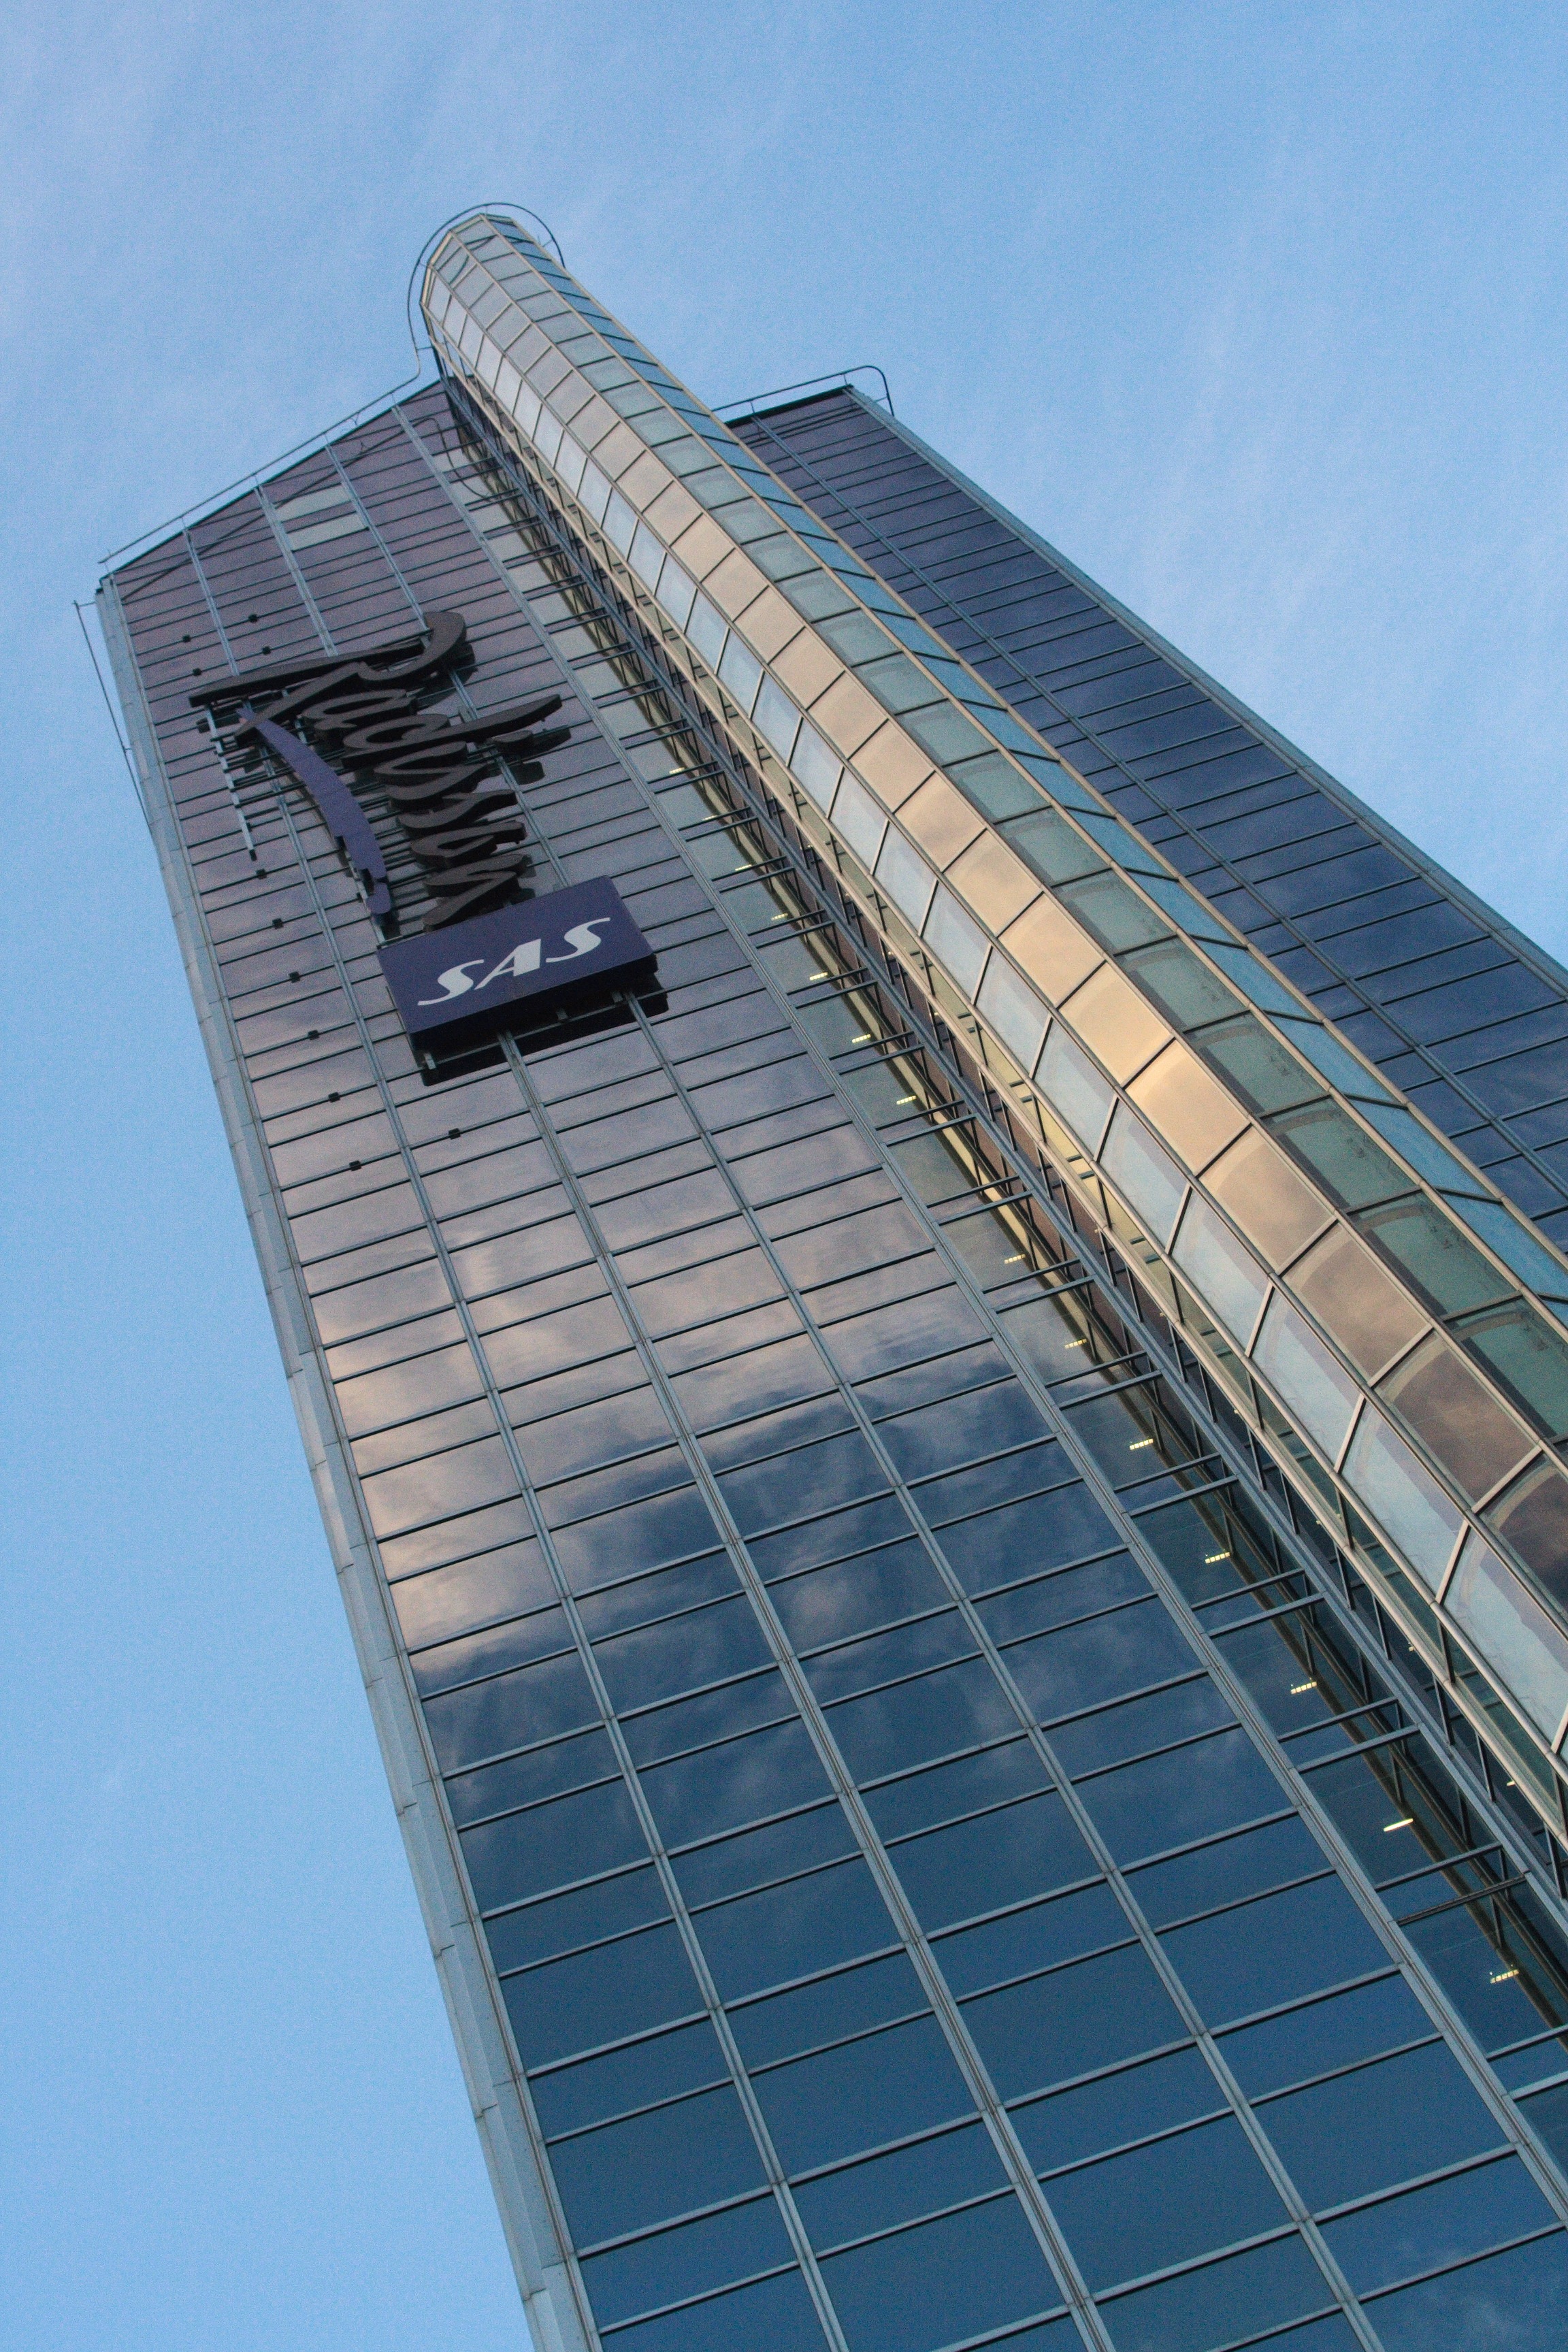
architecture, structure, roof, city, skyscraper, tower, facade, modern, stadium, tower block, norway, oslo, solar power, daylighting, sport venue